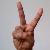
The image shows a hand gesture representing the letter 'V' in Indian Sign Language.